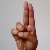
The image shows a hand gesture representing the letter 'U' in Indian Sign Language.